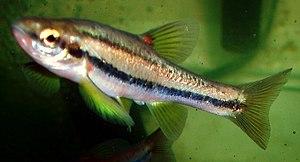
Jouy-sur-Morin est une commune française située dans le département de Seine-et-Marne en région Île-de-France.
Le genre Phoxinus regroupe plusieurs espèces de poissons de la famille des cyprinidés.